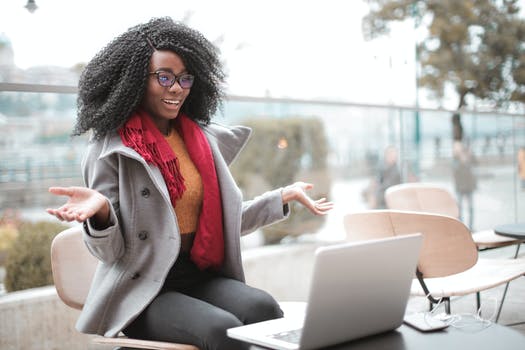
Label: No Watermark